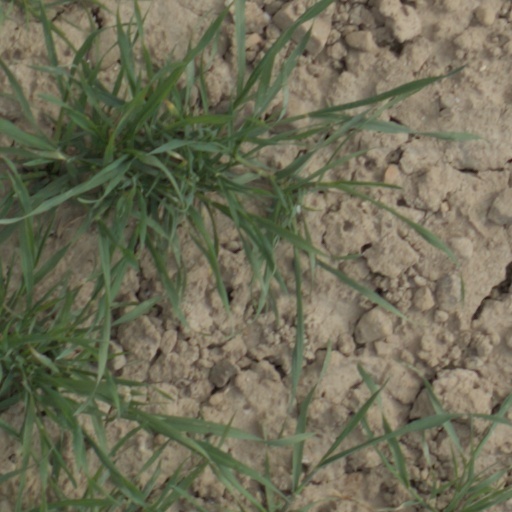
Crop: wheat